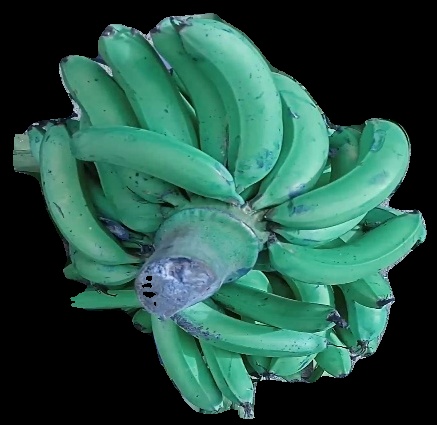
Variety: pachbale
Grade: grade3